NASA Solar Technology Application Readiness

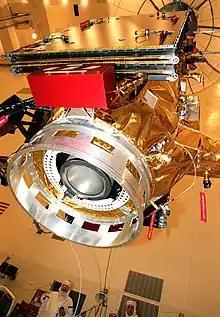
The Deep Space 1 and "Dawn" used the NSTAR, a solar-powered electrostatic ion propulsion engine

The NASA Solar Technology Application Readiness (NSTAR) is a type of spacecraft ion thruster called electrostatic ion thruster. It is a highly efficient low-thrust spacecraft propulsion running on electrical power generated by solar arrays. It uses high-voltage electrodes (including two fine grids) to accelerate ions with electrostatic forces.